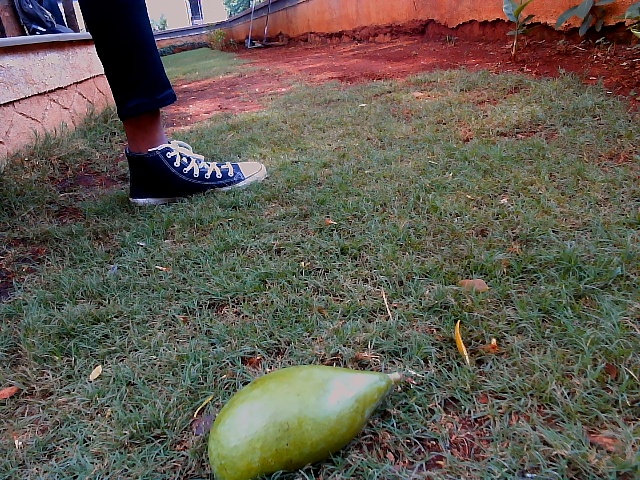
Label: Raw_Mango